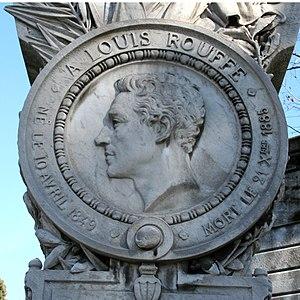
Émile Aldebert, né à Millau le 28 août 1828 et mort à Marseille le 7 mars 1924, est un sculpteur français.
Louis Rouffe, né à La Tour-d'Aigues le 10 avril 1849 et mort à Marseille le 21 décembre 1885, est un mime français, successeur de Charles Deburau. Il fit l'essentiel de sa carrière à l'Alcazar de Marseille, où la pantomime, en déclin dans le reste de la France, connaissait un grand succès.